Nie Er

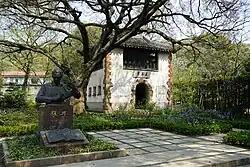
Nie Er Pavilion, in the Turtle Head Park, Wuxi. Originally a small attic in Chen's garden, in 1934, Shanghai Lianhua Film Co. Ltd. shot the exterior scene for film "The Big Road" and Ni Er lived here to compose music.

Though Nie Er's career as a composer lasted for only two years, his music has come to symbolize the modern Chinese national musical style.